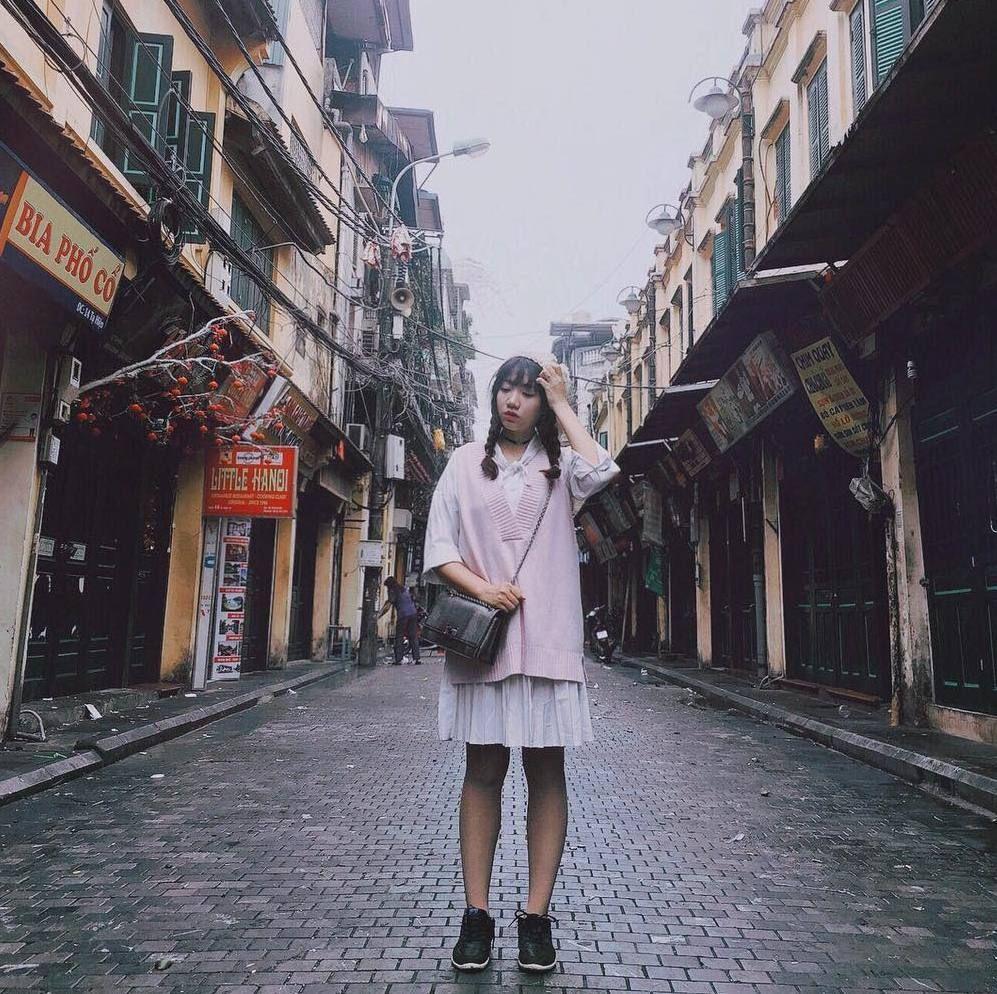
có một cô gái đang tạo dáng ở giữa con phố